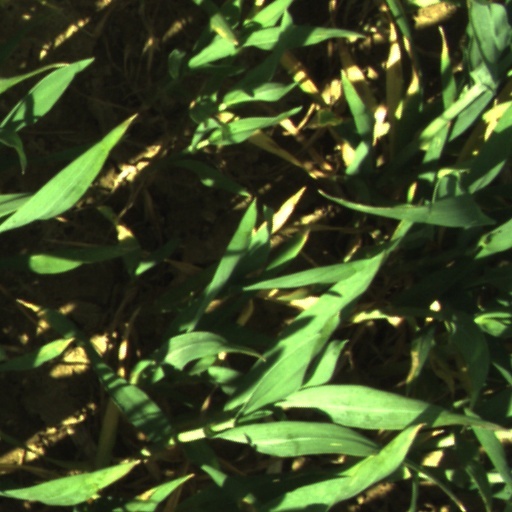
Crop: wheat